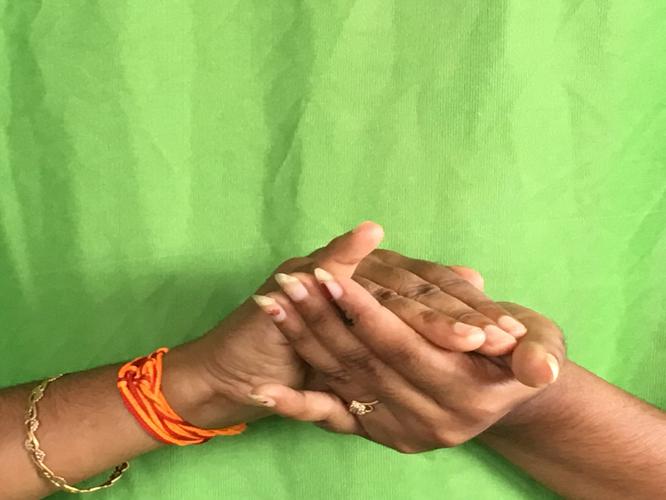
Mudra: Samputa
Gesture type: double_hand